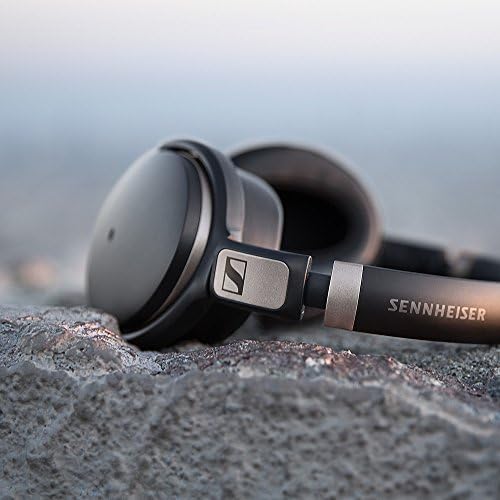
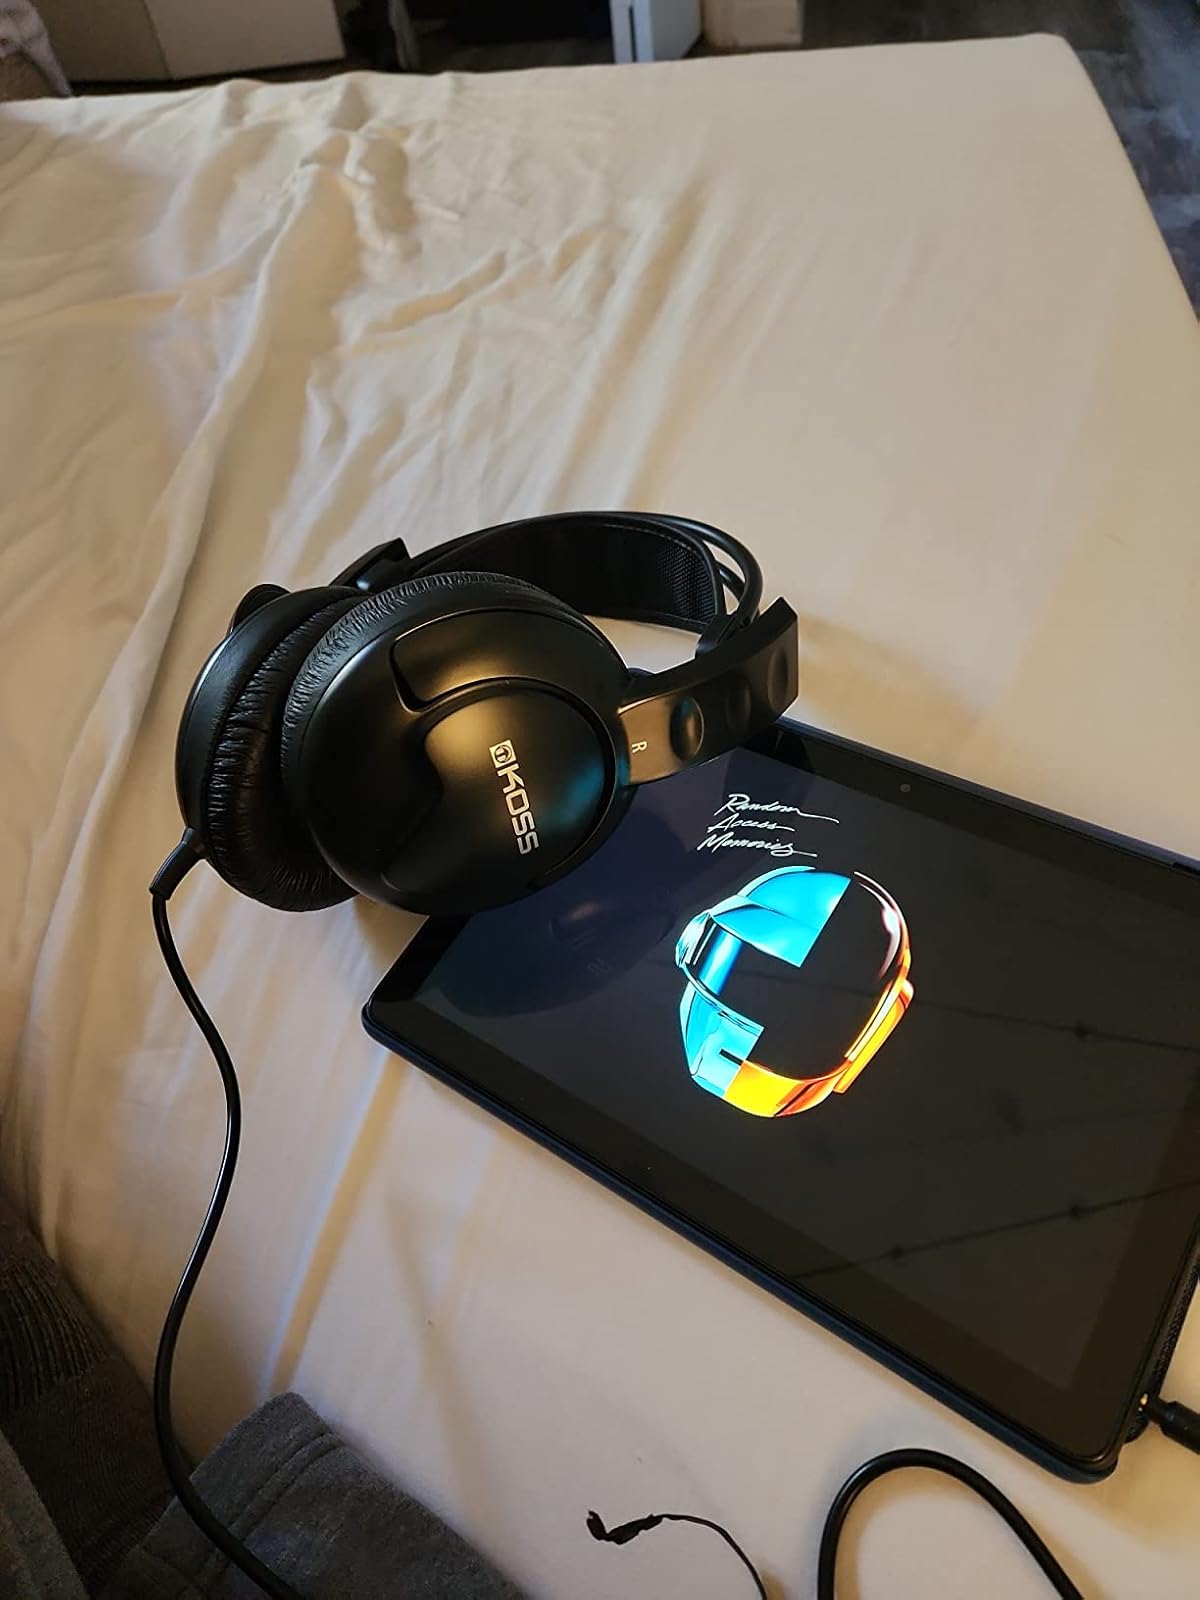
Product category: headphones
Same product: no